Lev Shestov

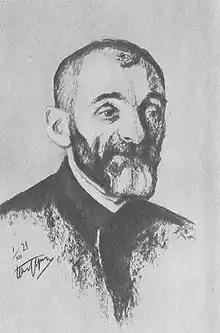
Portrait of Lev Shestov by Leonid Pasternak, 1910.

Shestov's dislike of the Soviet regime led him to undertake a long journey out of Russia, and he eventually ended up in France. The author was a popular figure in France, where his originality was quickly recognized. In Paris, he soon befriended, and much influenced, the young Georges Bataille. He was also close to Eugene and Olga Petit, who helped him and his family relocate to Paris and integrate into the French political and literary circles. That this Russian was newly appreciated is attested by his having been asked to contribute to a prestigious French philosophy journal. In the interwar years, Shestov continued to develop into a thinker of great prominence. During this time he had become totally immersed in the study of such great theologians as Blaise Pascal and Plotinus, whilst at the same time lecturing at the Sorbonne in 1925. In 1926 he was introduced to Edmund Husserl, with whom he maintained a cordial relationship despite radical differences in their philosophical outlook. In 1929, during a return to Freiburg he met with Edmund Husserl, and was urged to study Danish philosopher Søren Kierkegaard.